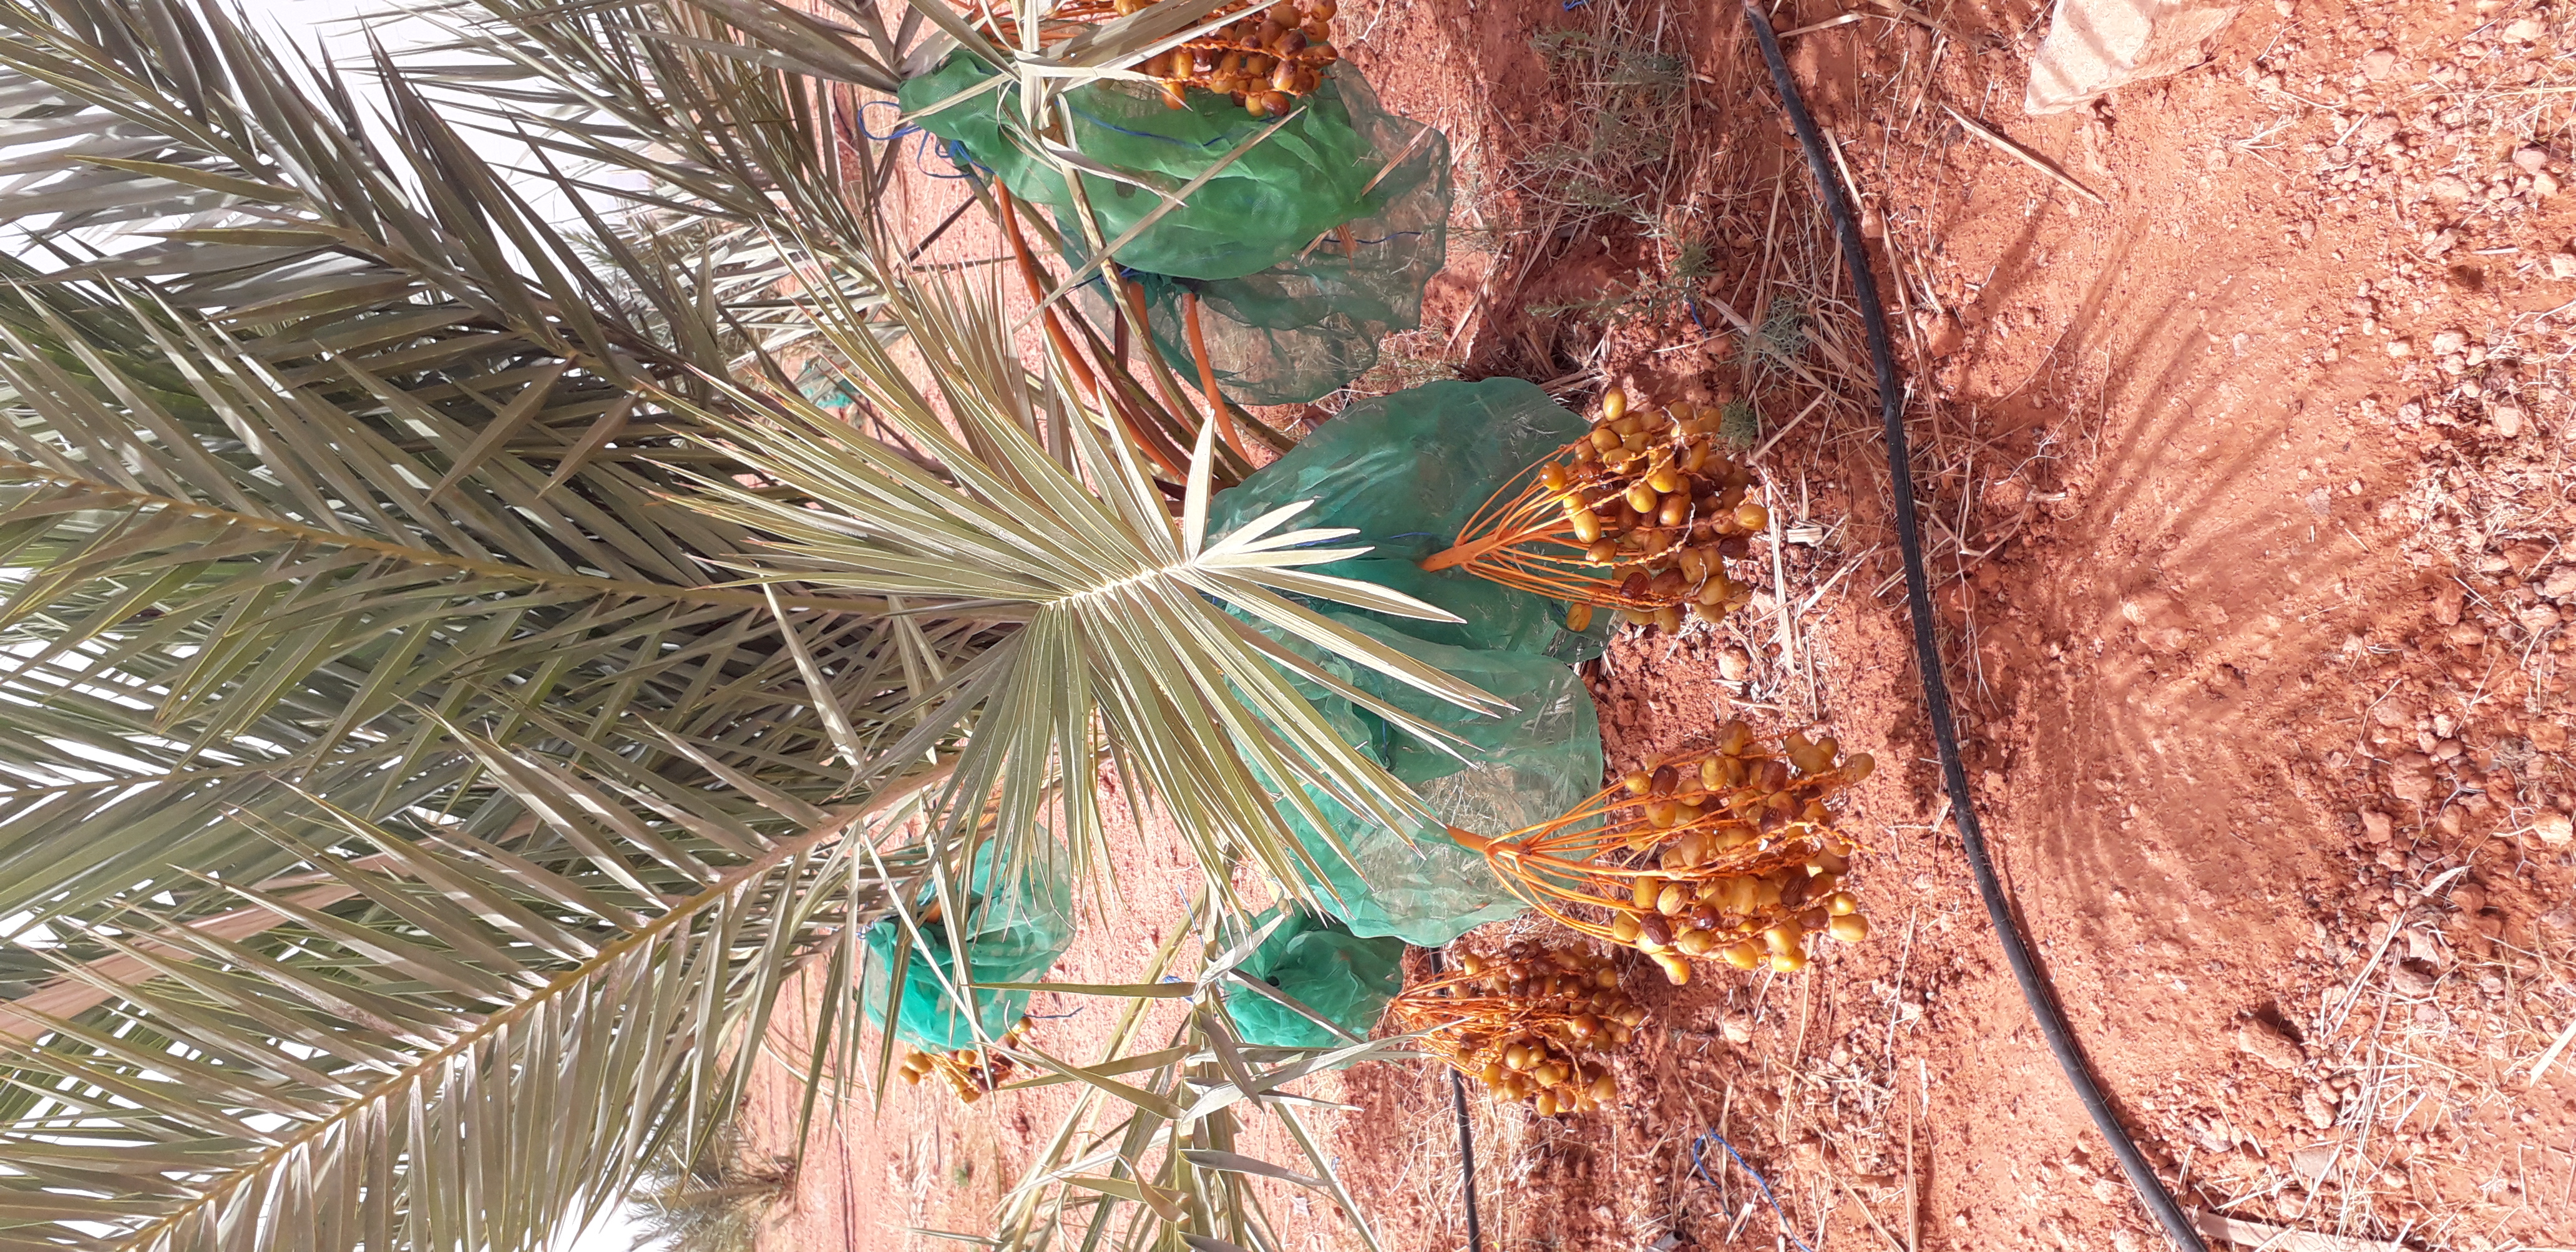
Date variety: Boufagous